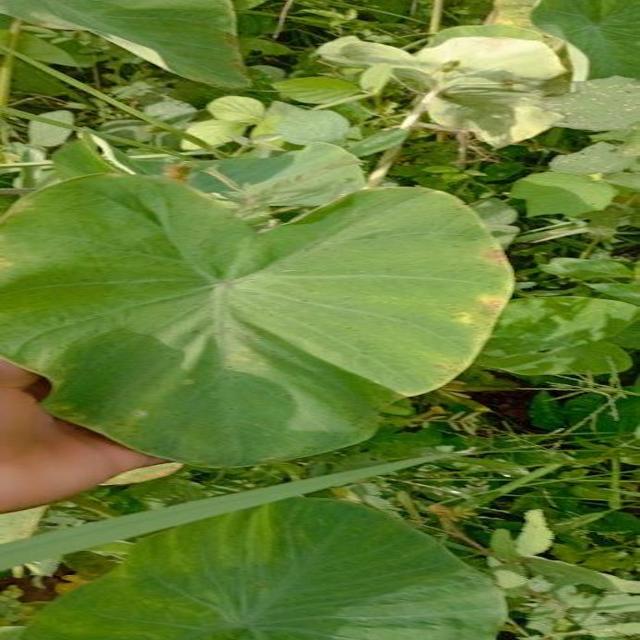
Label: Early_Blight